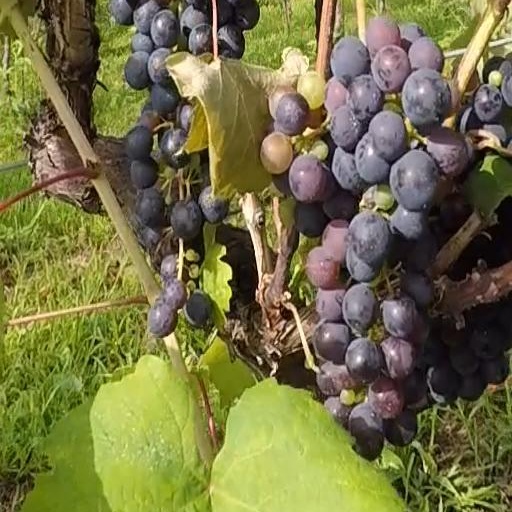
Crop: grape